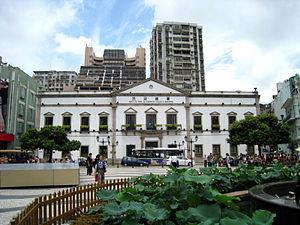
Macao /ma.ka.o/, officiellement Région administrative spéciale de Macao de la république populaire de Chine, est une région administrative spéciale de la république populaire de Chine depuis le 20 décembre 1999. Auparavant, Macao a été colonisé et administré par le Portugal durant plus de 400 ans et est considéré comme le dernier comptoir ainsi que la dernière colonie européenne en Chine et en Asie.
Le Leal Senado en portugais pour Loyal Sénat, était le siège du gouvernement de Macao au cours de la période où le territoire était une colonie portugaise. Il est situé à une extrémité de la « Place du Sénat ». Le titre a été octroyé au gouvernement de Macao en 1810 par le prince-régent João de Bragance, qui deviendra plus tard le roi Jean VI de Portugal. Ce fut une récompense pour la fidélité de Macao au Portugal durant l'Union ibérique, entre 1580 et 1640.